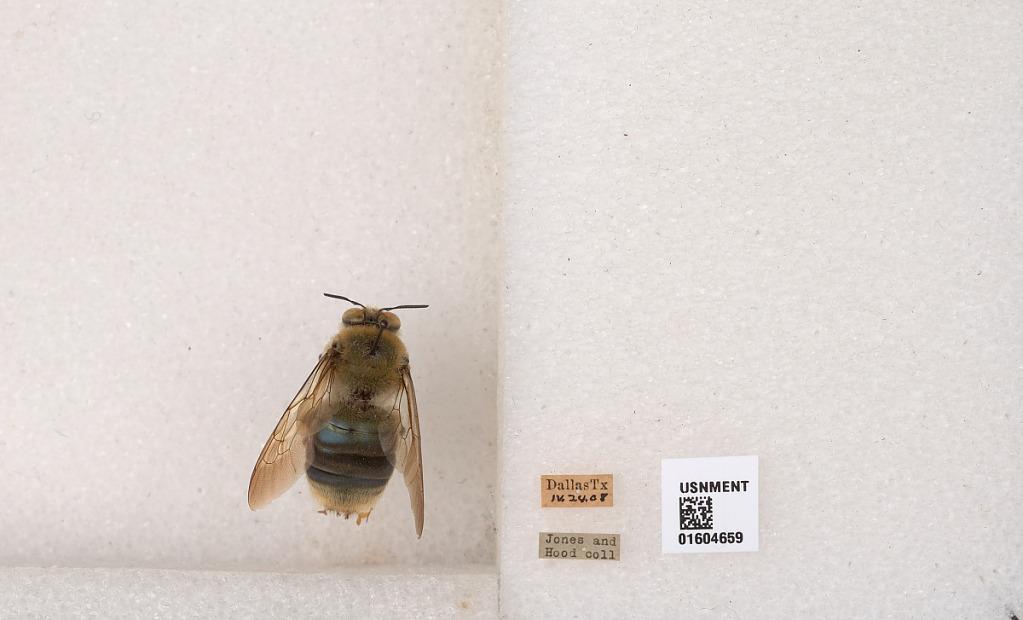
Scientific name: Xylocopa (Xylocopoides) virginica texana Cresson
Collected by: Jones & Hood
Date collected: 1908-4-24
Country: United States
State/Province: Texas
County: Dallas
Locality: Dallas